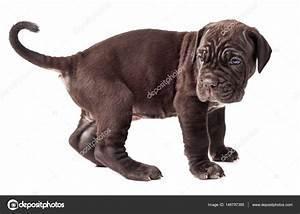
dog